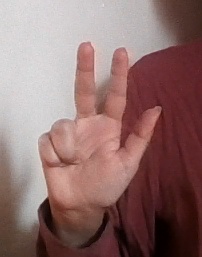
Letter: al